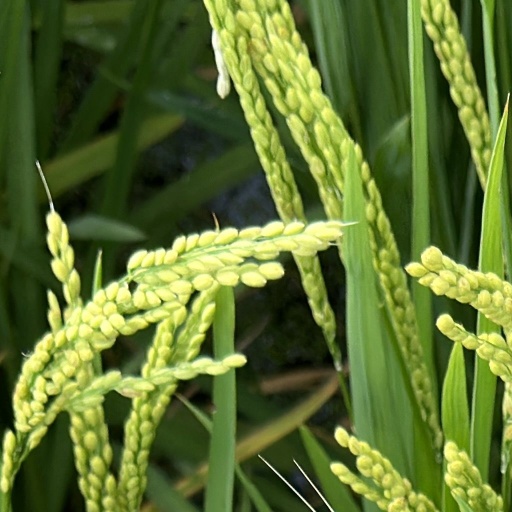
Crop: rice